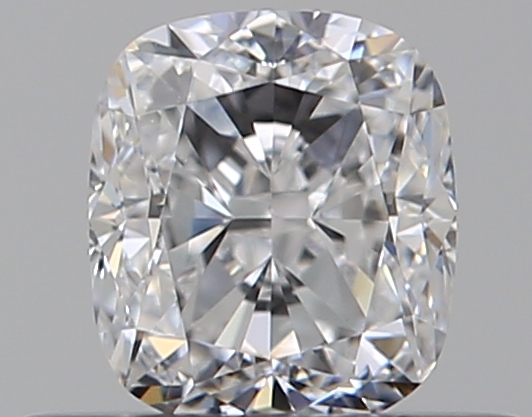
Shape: cushion
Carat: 0.51
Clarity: VS2
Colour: D
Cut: GD
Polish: EX
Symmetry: VG
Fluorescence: N
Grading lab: GIA
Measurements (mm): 4.59 x 4.04 x 2.98